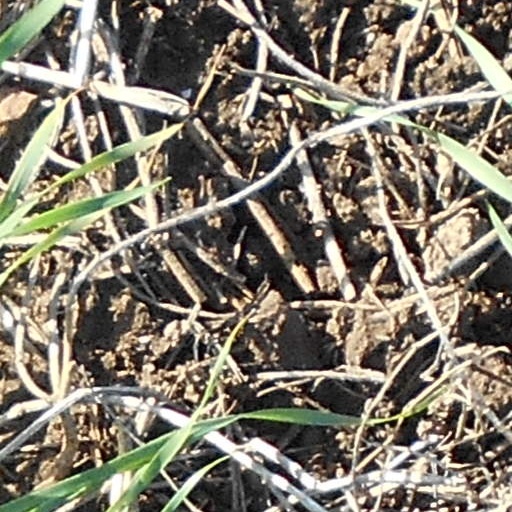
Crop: wheat